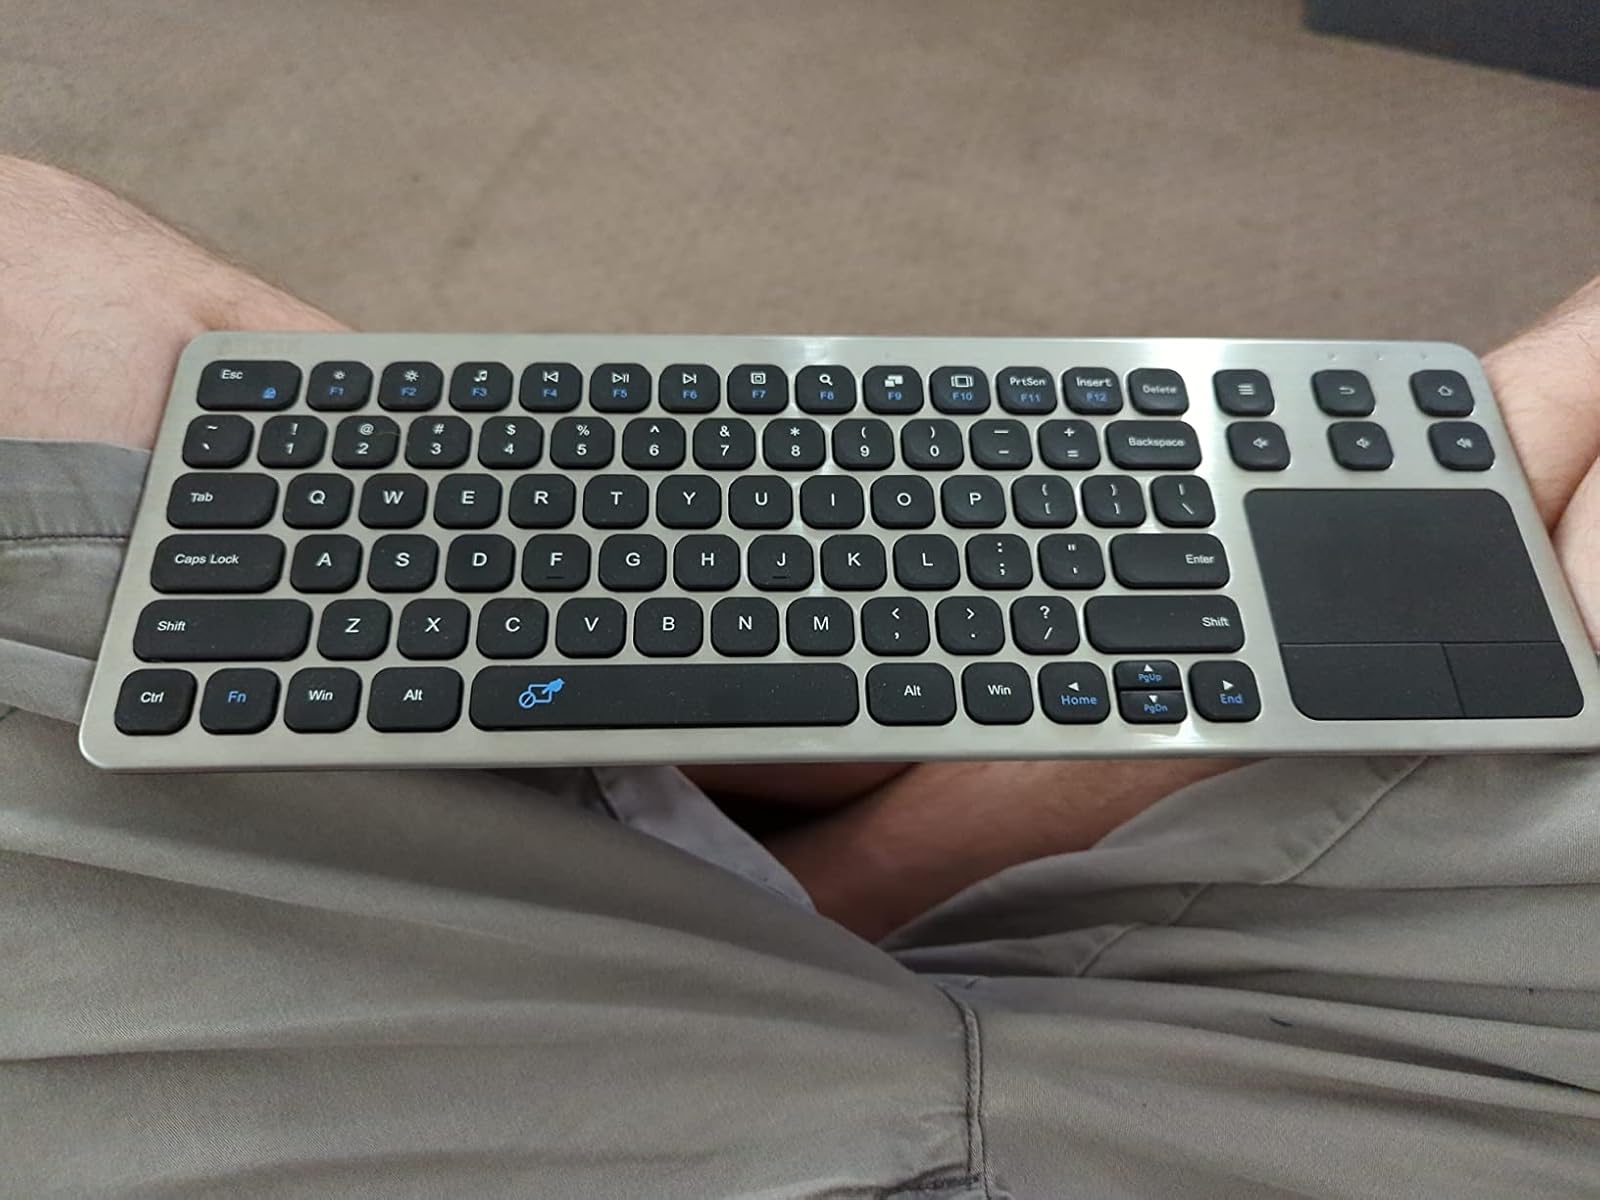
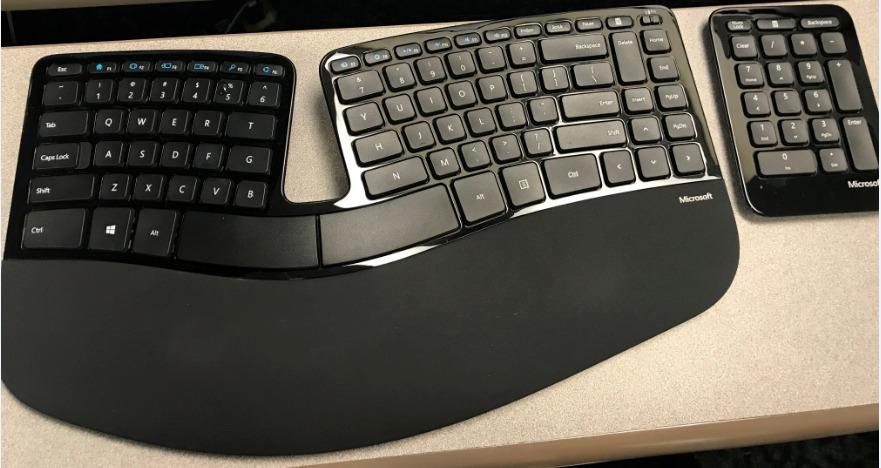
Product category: keyboard
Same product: no